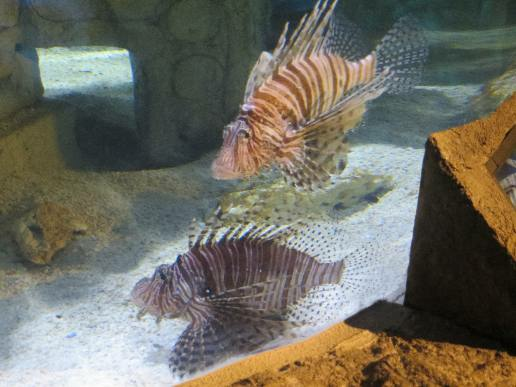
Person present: No